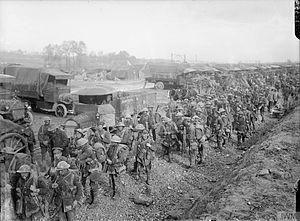
L'armée britannique durant la Première Guerre mondiale a eu à combattre de manière la plus importante et la plus coûteuse de sa longue histoire. Au début du conflit, ses combattants étaient exclusivement composés de volontaires jusqu'à 1916, contrairement aux armées française et allemande composées surtout de conscrits. De plus, l'armée britannique était considérablement moins nombreuse que ces deux dernières.